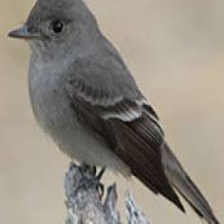
Species: GREATER PEWEE
Scientific name: CONTOPUS PERTINAX